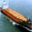
Label: ship